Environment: real
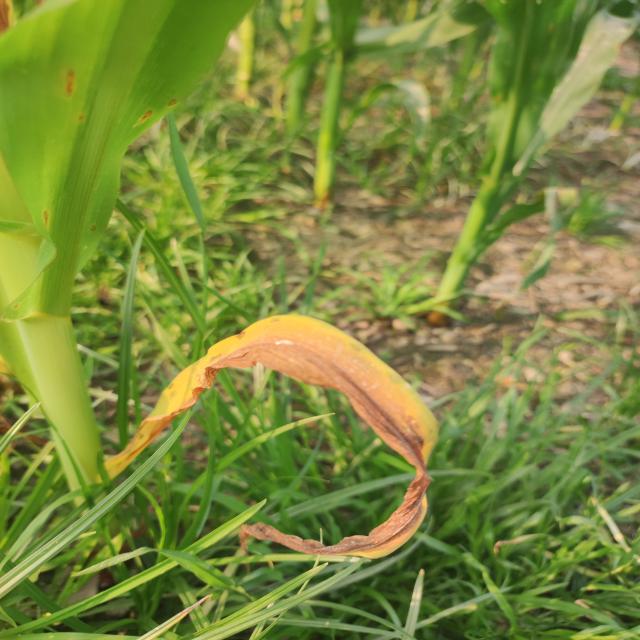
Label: nitrogen_deficiency